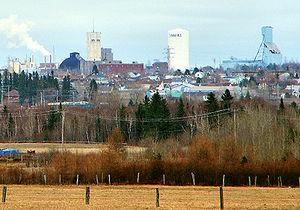
Timmins est une ville dans le Nord-Est de l'Ontario, au Canada. Sa population était de 43 165 habitants lors du Recensement du Canada de 2011.
Shania Twain, de son vrai nom Eilleen Regina Edwards, est une chanteuse de country canadienne née le 28 août 1965 à Windsor, en Ontario.